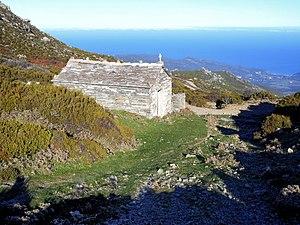
Sisco est une commune française située dans la circonscription départementale de la Haute-Corse et le territoire de la collectivité de Corse. Elle appartient à l'ancienne piève de Brando, dans le Cap Corse.